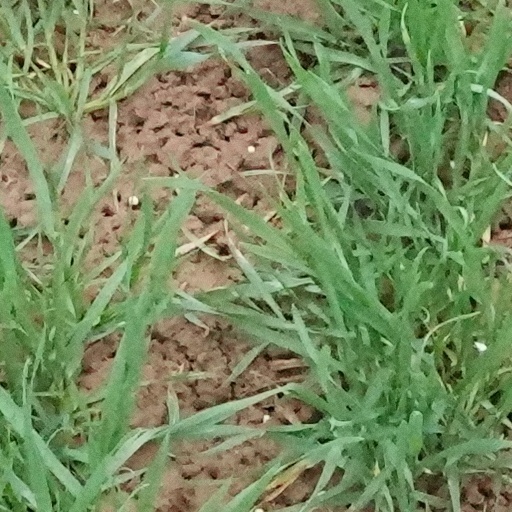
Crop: wheat